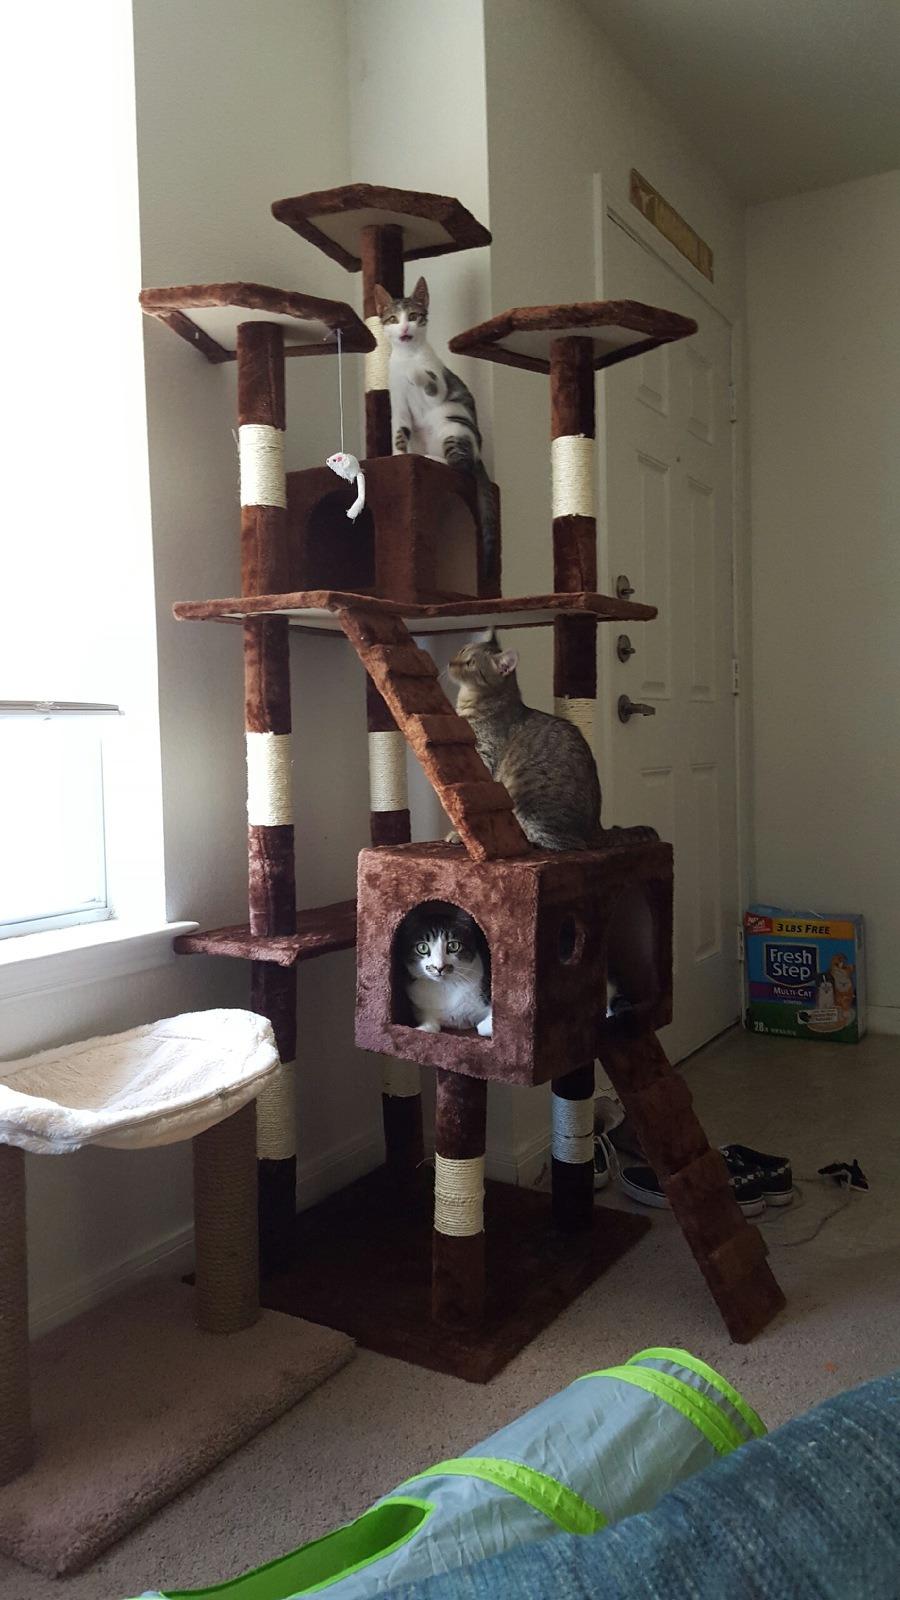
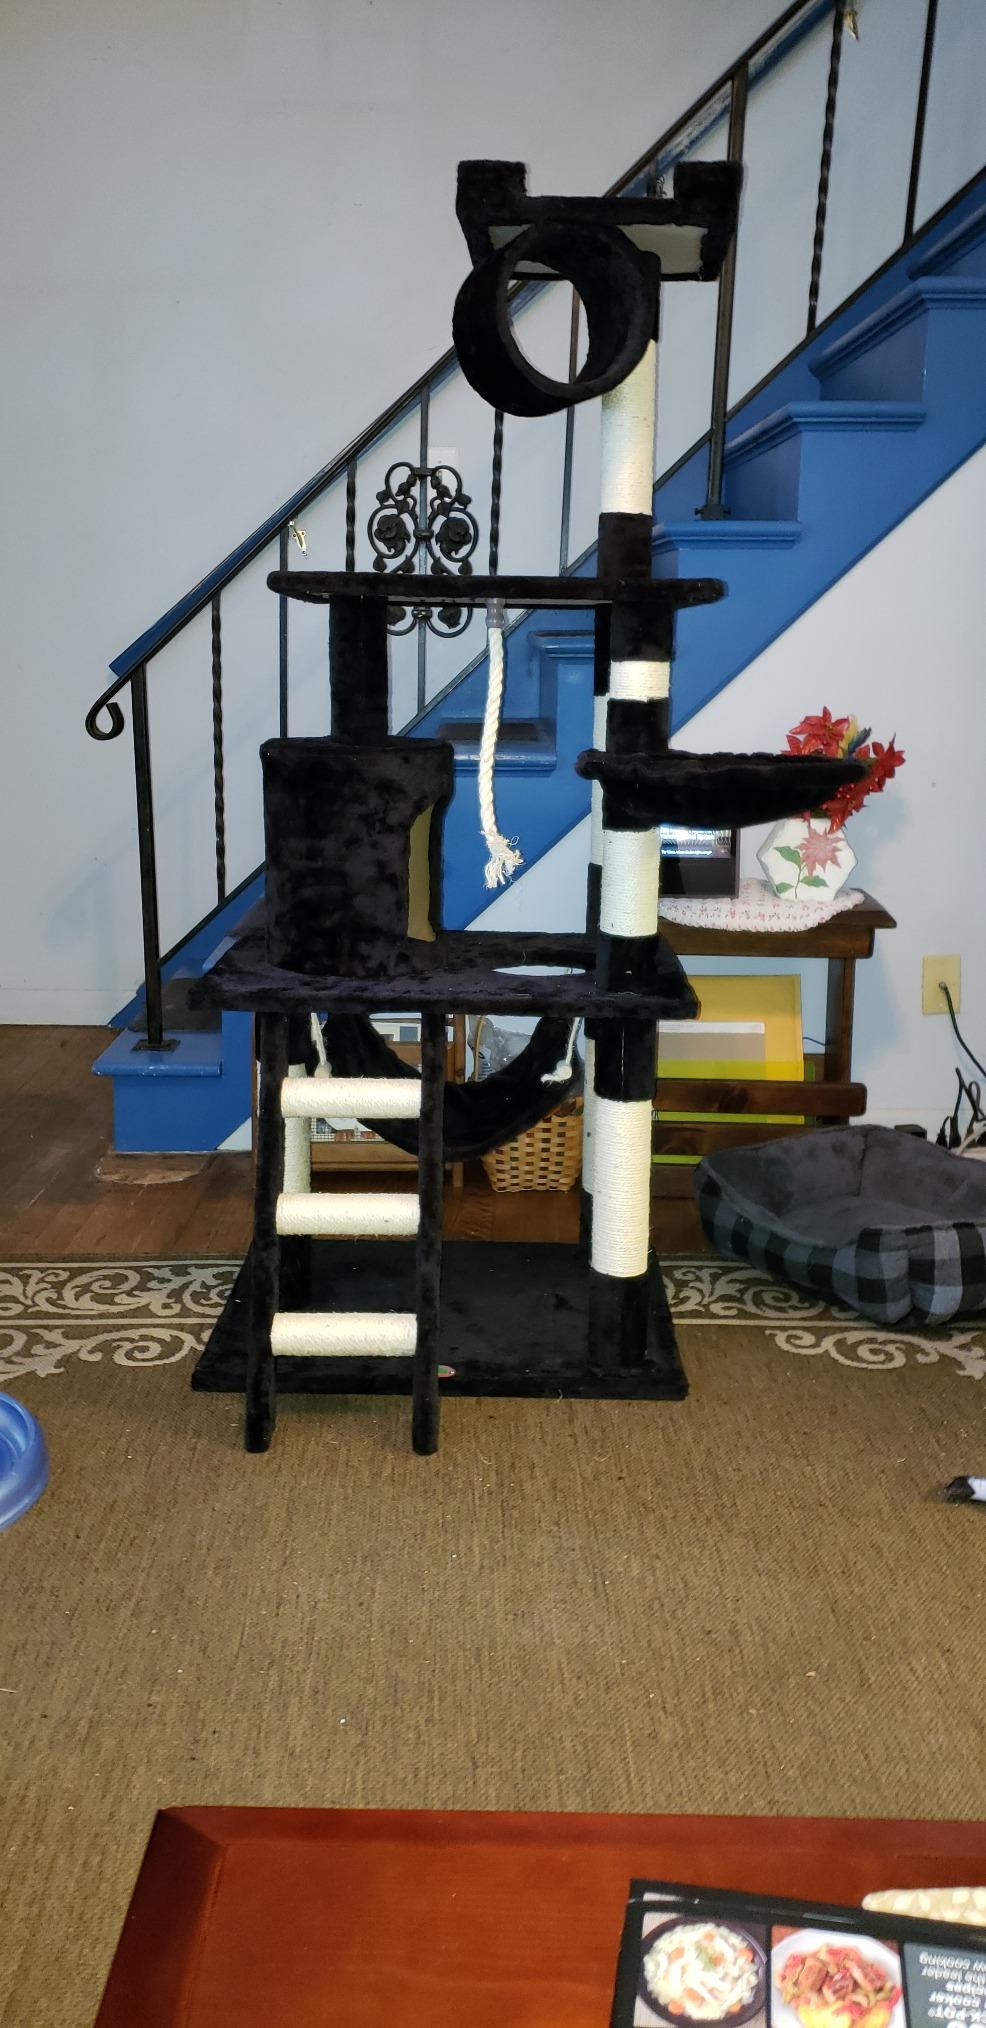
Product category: items_cat tree
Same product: no